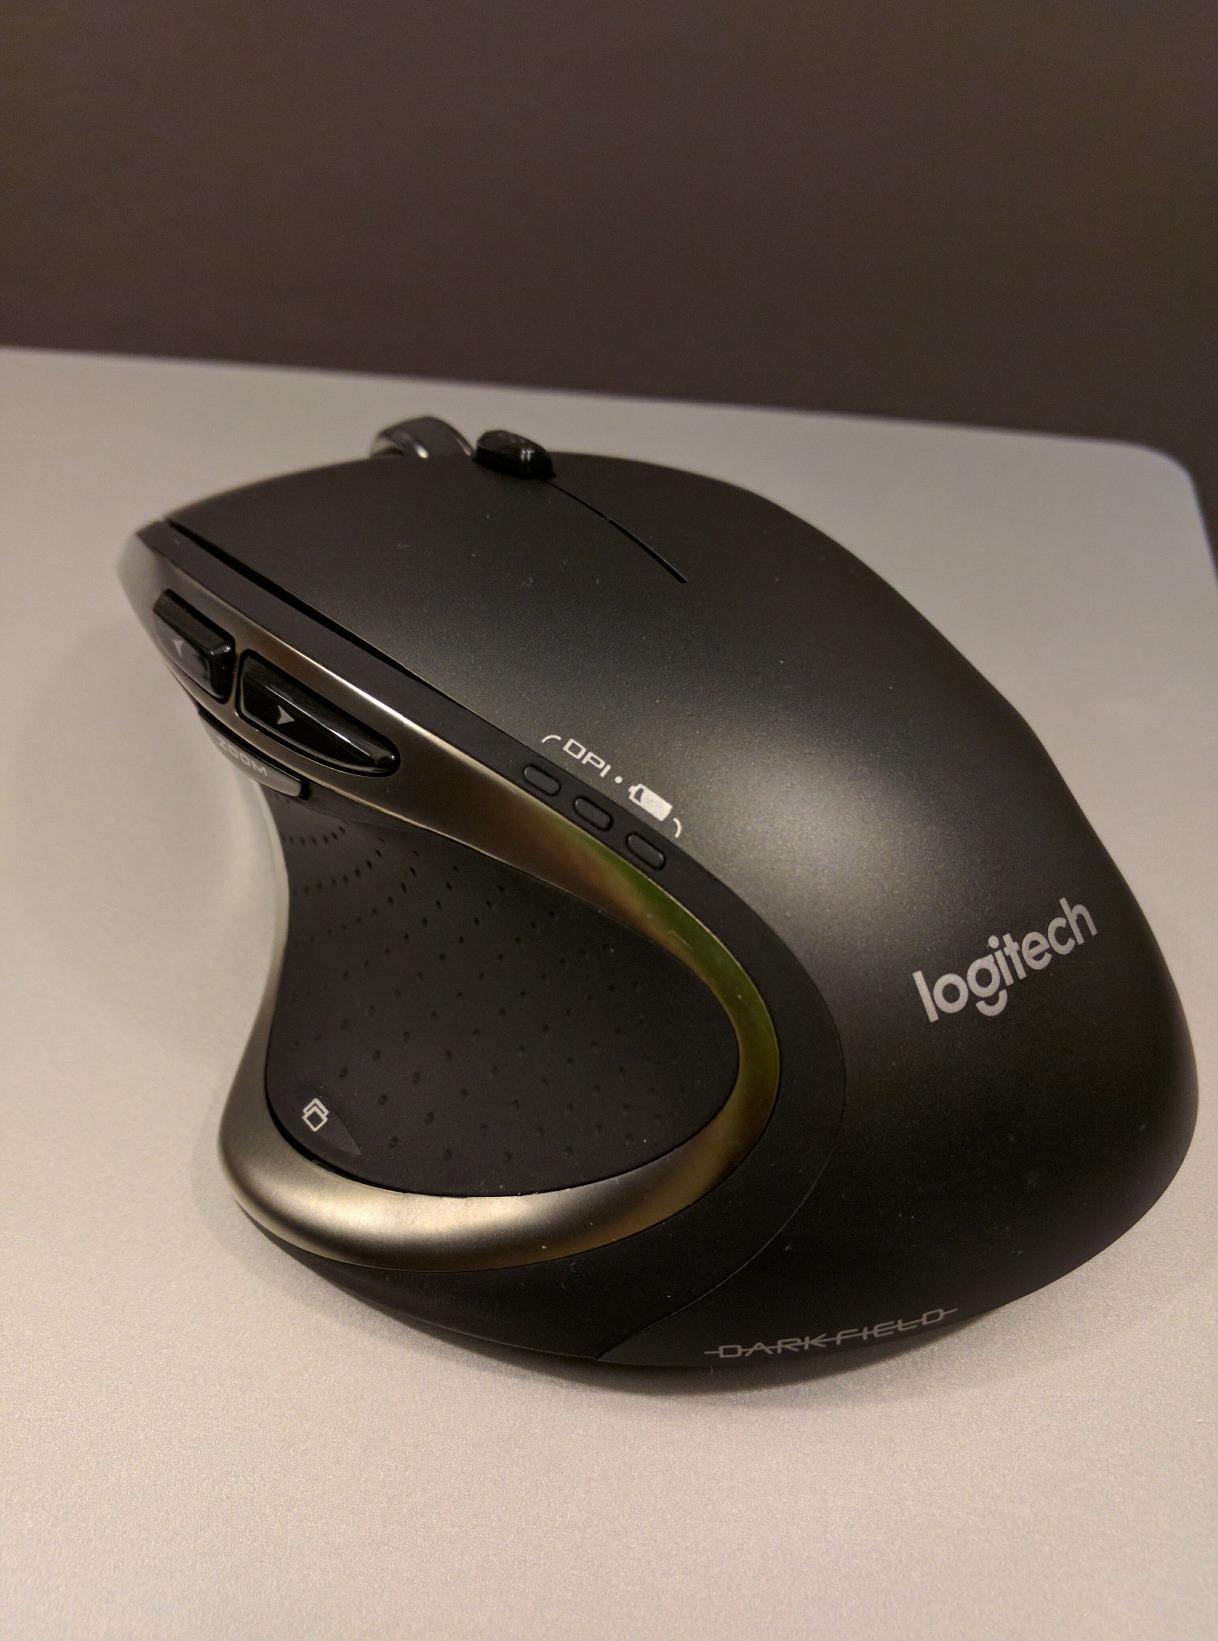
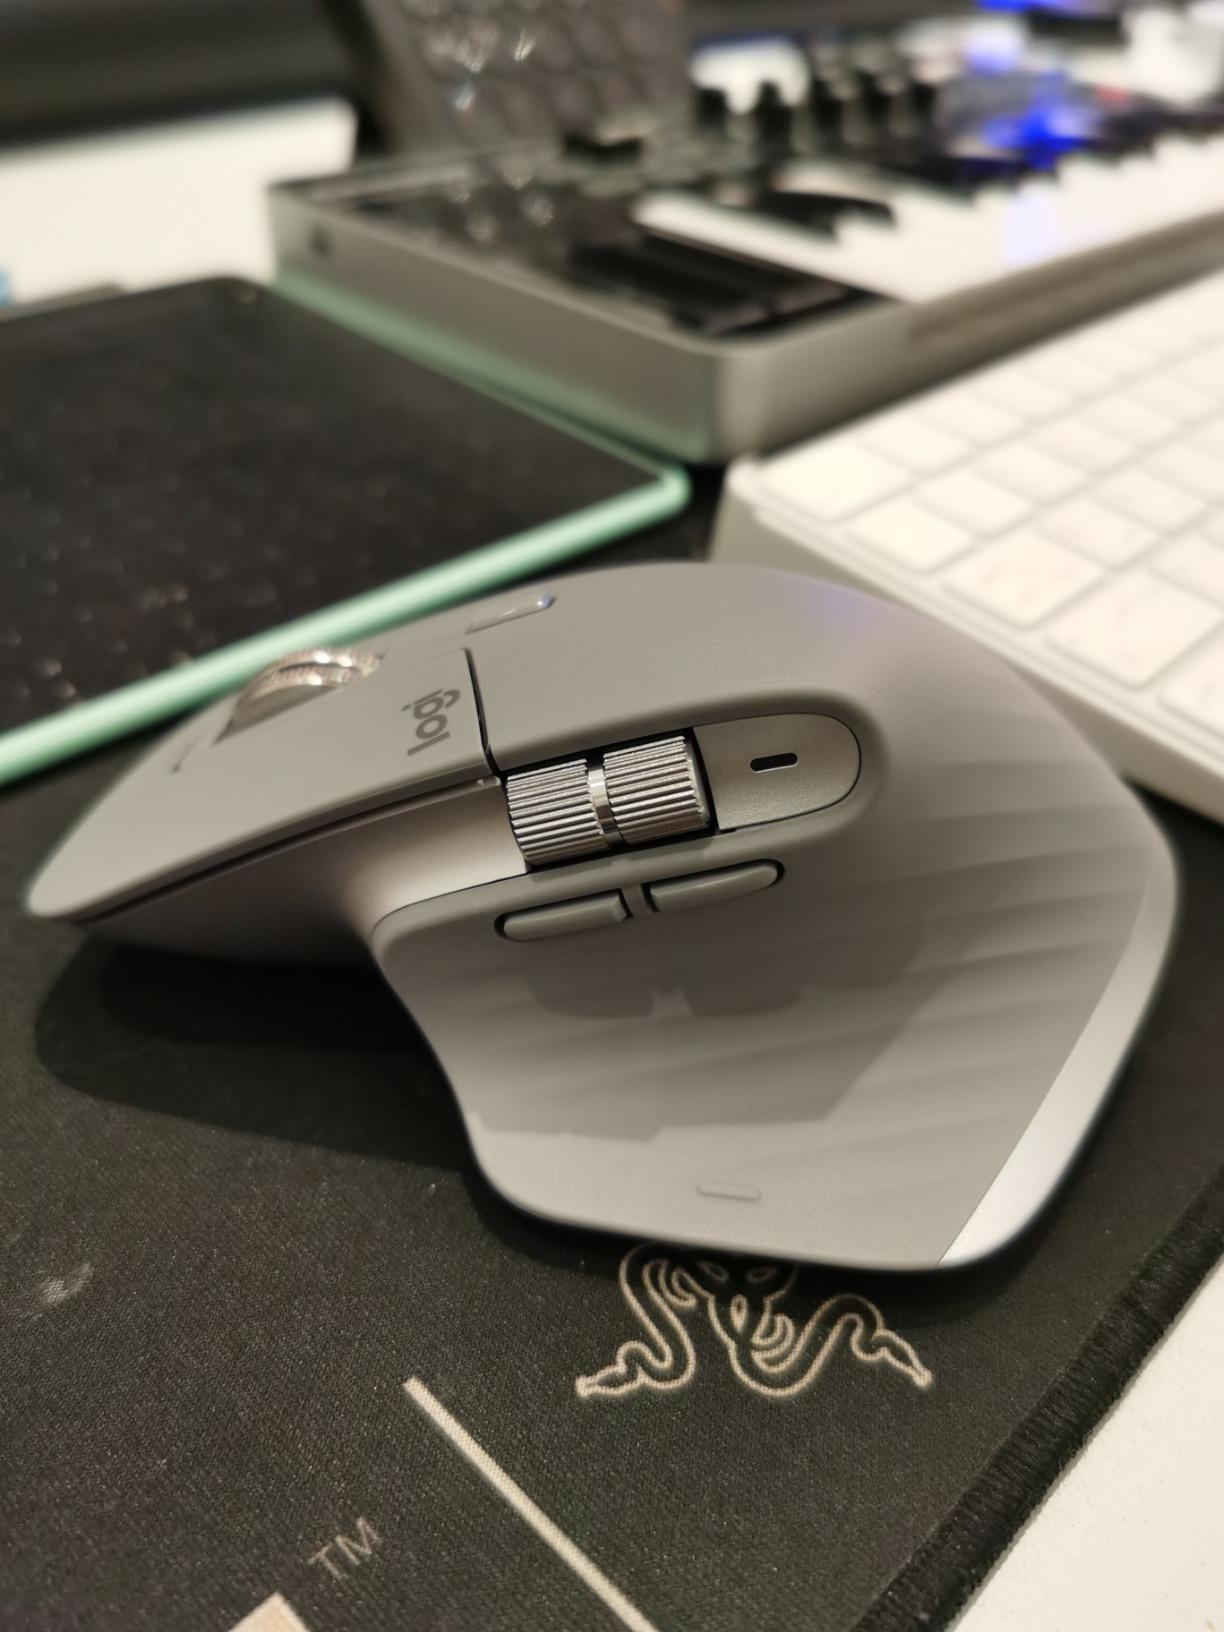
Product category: mouse
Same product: no